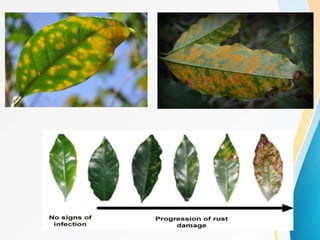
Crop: unknown
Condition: coffee_coffee_rust